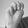
ASL letter: M